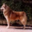
Label: dog